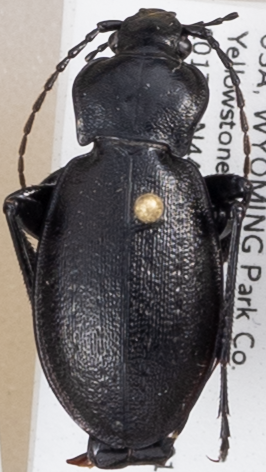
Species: Carabus taedatus
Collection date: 2019-07-24 04:00:00
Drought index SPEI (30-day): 0.03
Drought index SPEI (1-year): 0.47
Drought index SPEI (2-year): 1.45